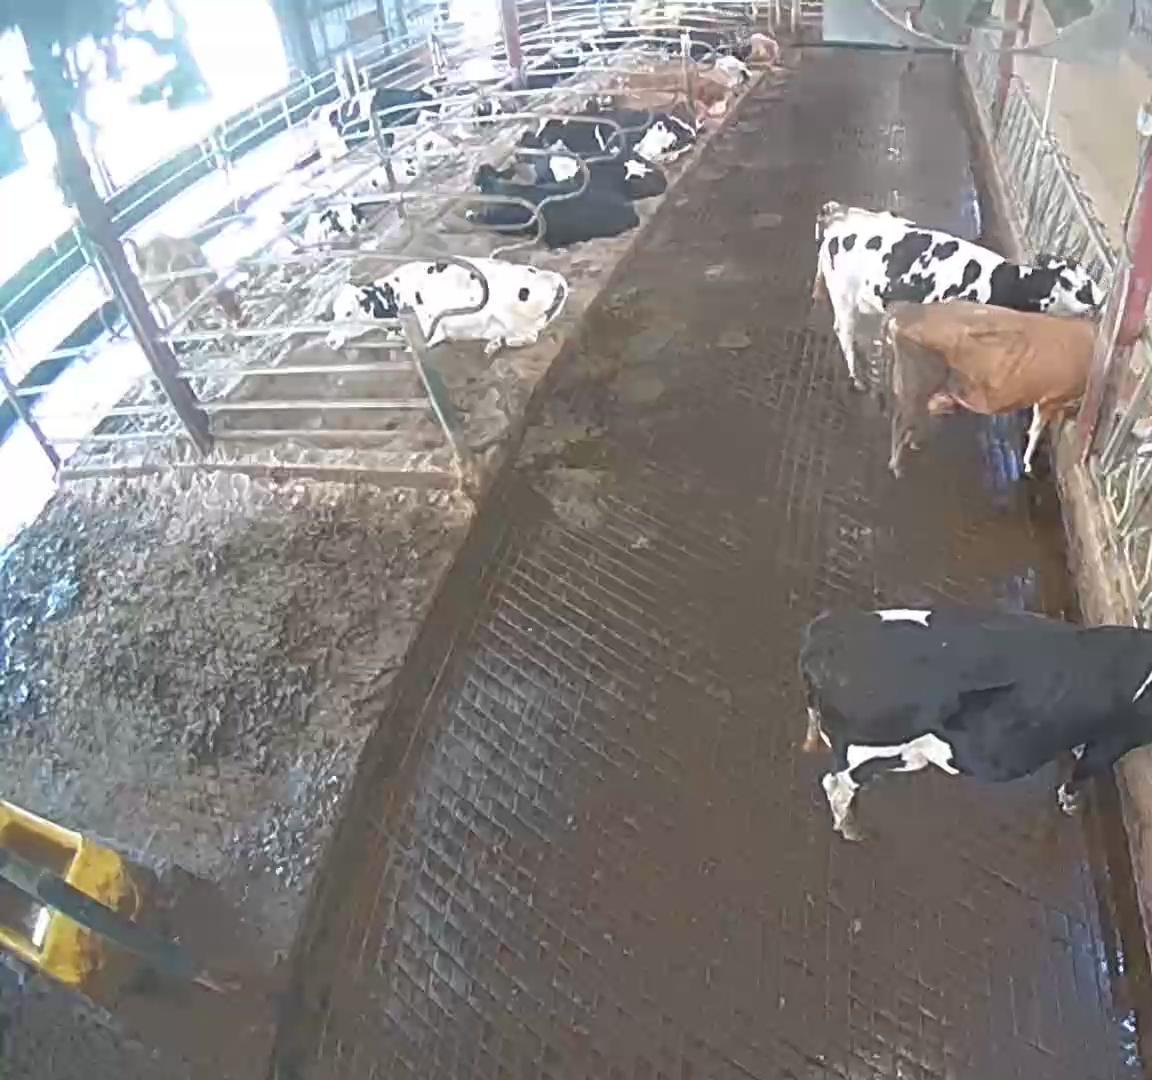
Number of cows: 14